Prehistoric archaeology

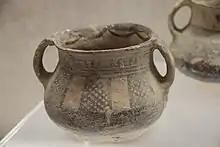
Neolithic pottery

Due to the unique nature of prehistoric archaeology, in that written records can not be drawn upon to aid the study of the societies it focuses on, the subject matter investigated is entirely material remains as they are the only traceable evidence that is available. Material evidence includes pottery, burial goods, the remains of individuals and animals such as bones, jewellery and decorative items as well as many other artefacts. The subfield has existed since at least the late 1820s or early 1830s and is now a fully recognised and separate field of archaeology. Other fields of archaeology include; Classical archaeology, Near Eastern archaeology - as known as Biblical archaeology, Historical archaeology, Underwater archaeology and many more, each working to reconstruct our understanding of everything from the ancient past right up until modern times. Unlike continent and area specific fields of archaeology such as; Classical - which studies specifically the Mediterranean region and the civilisations of Ancient Greece and Ancient Rome in antiquity, the field of prehistoric archaeology is not contained to one continent. As such, there are many excavations attributed to this field which have occurred and are occurring all over the world to uncover all different types of settlements and civilisations.